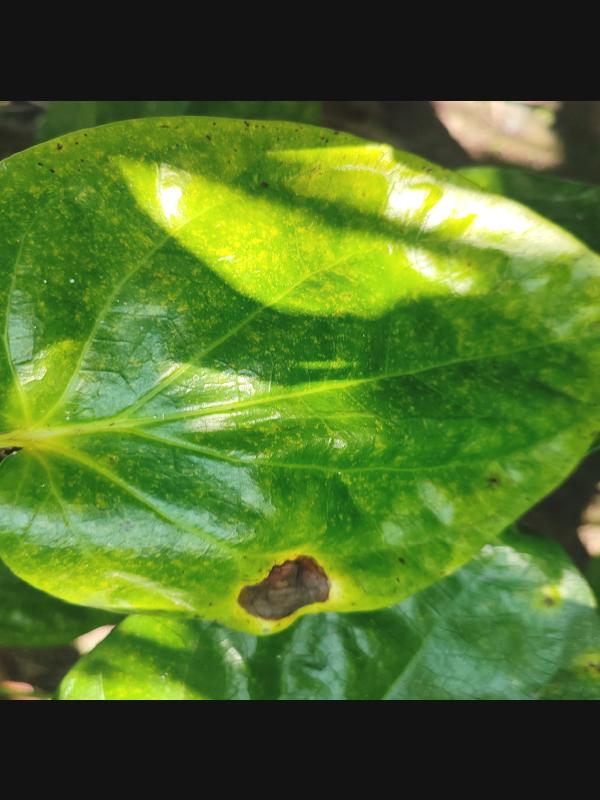
Label: Bacterial_Leaf_Disease